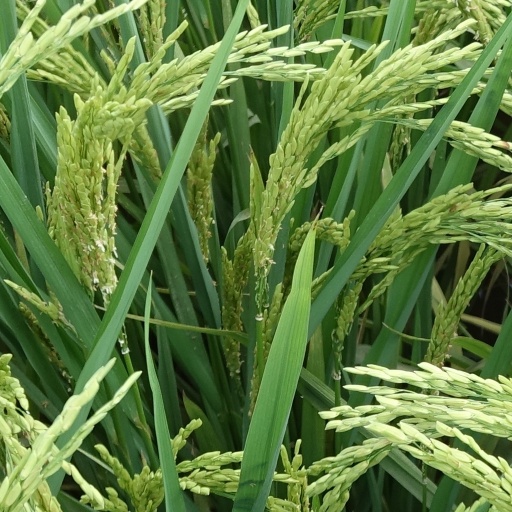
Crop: rice